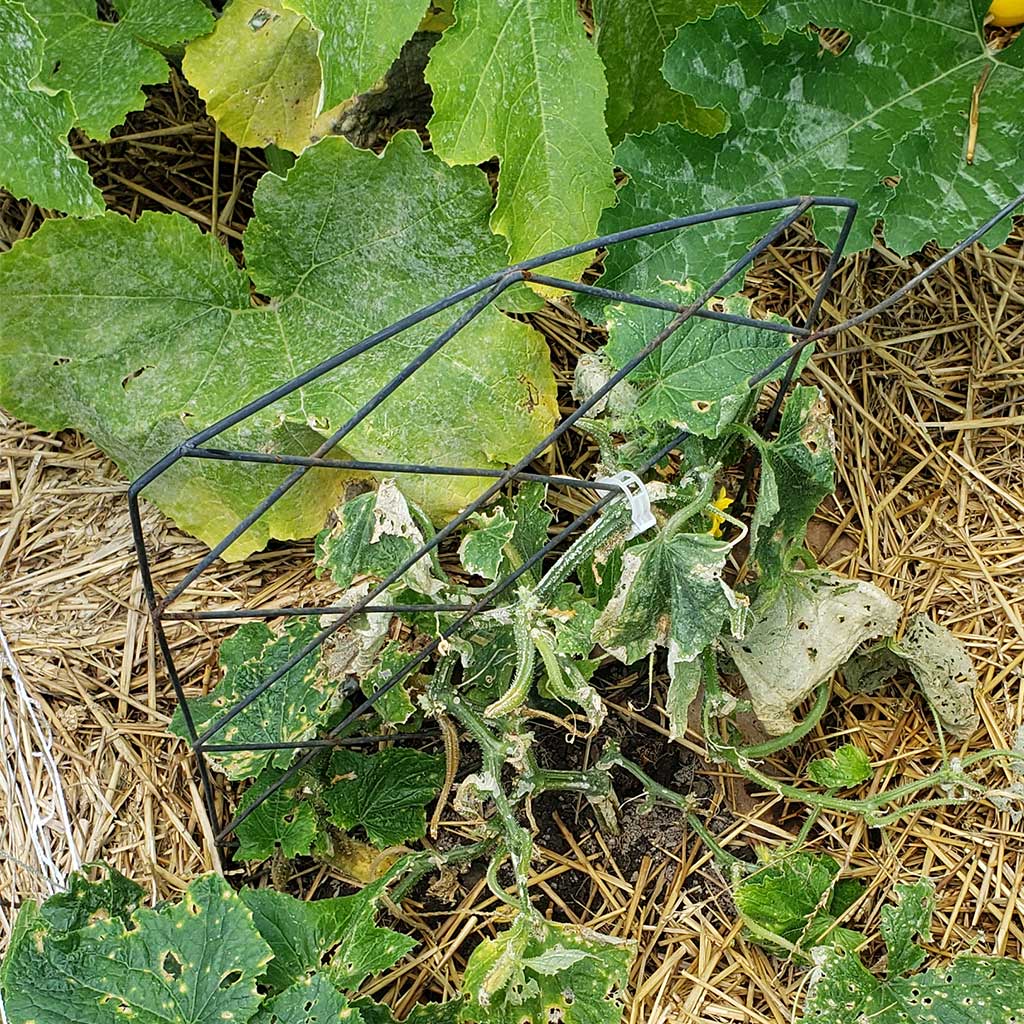
Plant: Cucumber
Disease: cucumber bacterial wilt